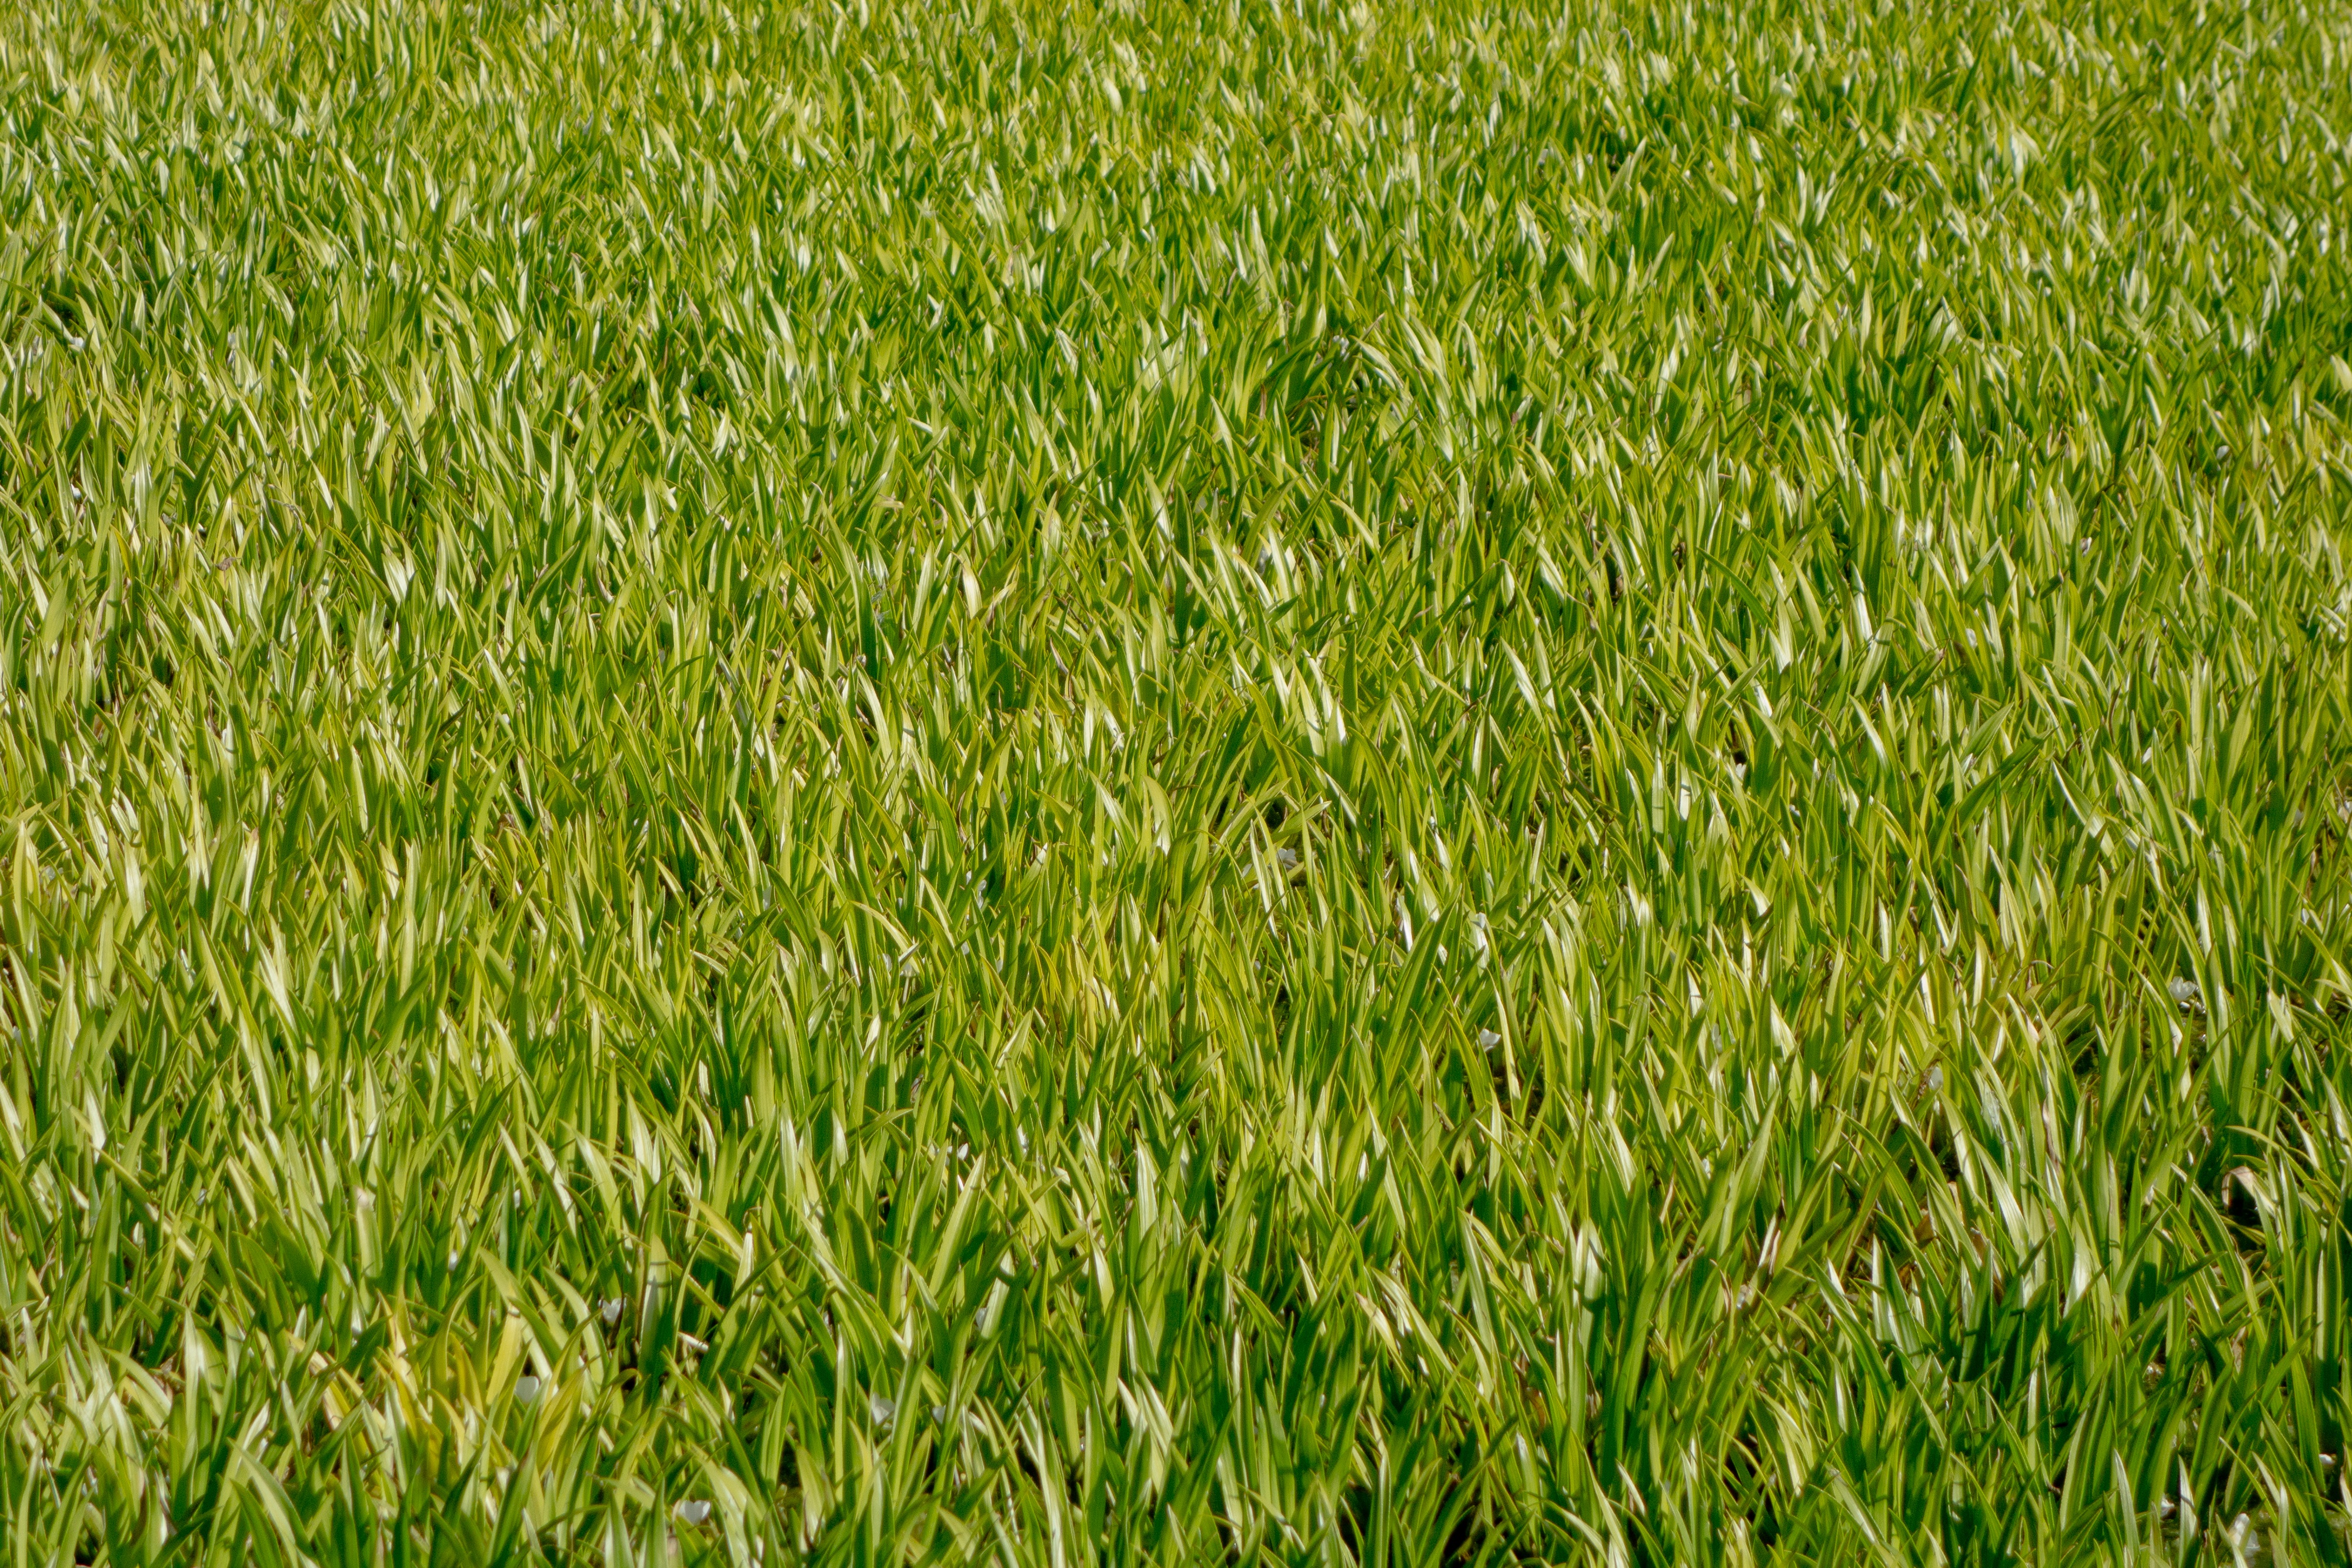
nature, grass, plant, field, lawn, meadow, prairie, flower, food, green, crop, pasture, agriculture, blade of grass, grassland, detail, grasses, paddy field, sports ground, grass family